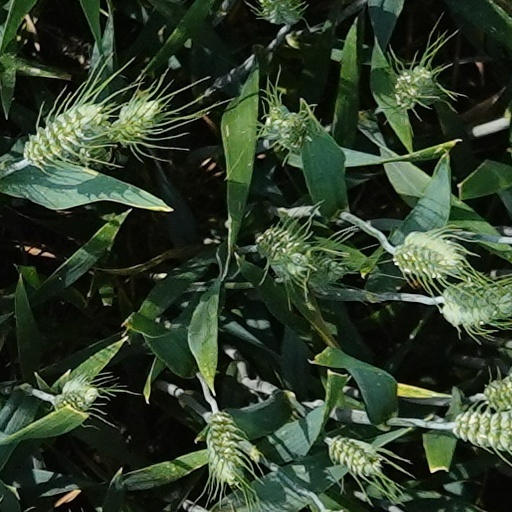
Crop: wheat